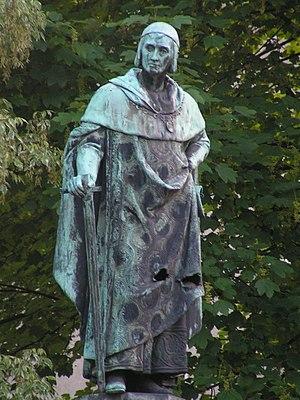
La fonderie royale de Munich est une fonderie d'art coulant exclusivement du bronze qui exista entre 1822 et 1931. Beaucoup de statues de Munich et de ses environs y ont été réalisées.
Baudouin de Luxembourg ou Baudouin de Trèves de la maison de Luxembourg, fut archevêque et prince-électeur de Trèves de 1307 à 1354, administrateur du Diocèse de Mayence de 1328 à 1336 et, avec quelques interruptions, administrateur des diocèses de Worms et de Spire de 1331 à 1337. Baudouin fut l'un des Prince d'Empire les plus influents de son époque et l'un des plus grands princes-électeurs de Trèves. Entre 1324 et 1326, il a pris part à la guerre des quatre seigneurs contre la ville de Metz.